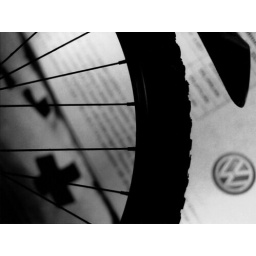
Liam's bike from Thursday, against a bus stop poster. Canon AE-1, 50mm, Fuji Superia 1600